Question: Please indicate a possible affordance area of the frisbee that can be used for throwing
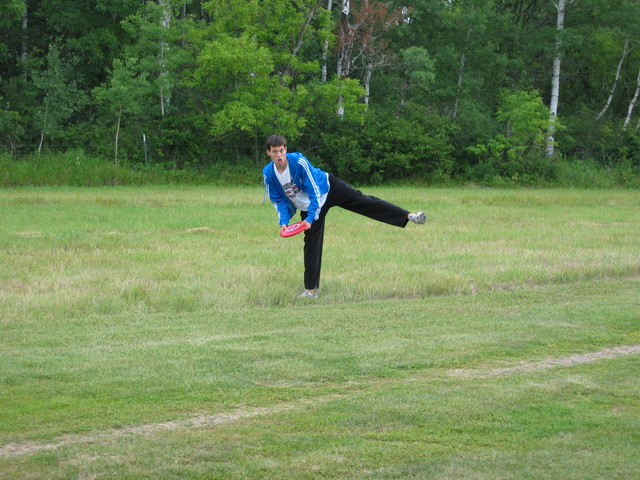
Answer: [277.087, 219.694, 310.048, 237.891]